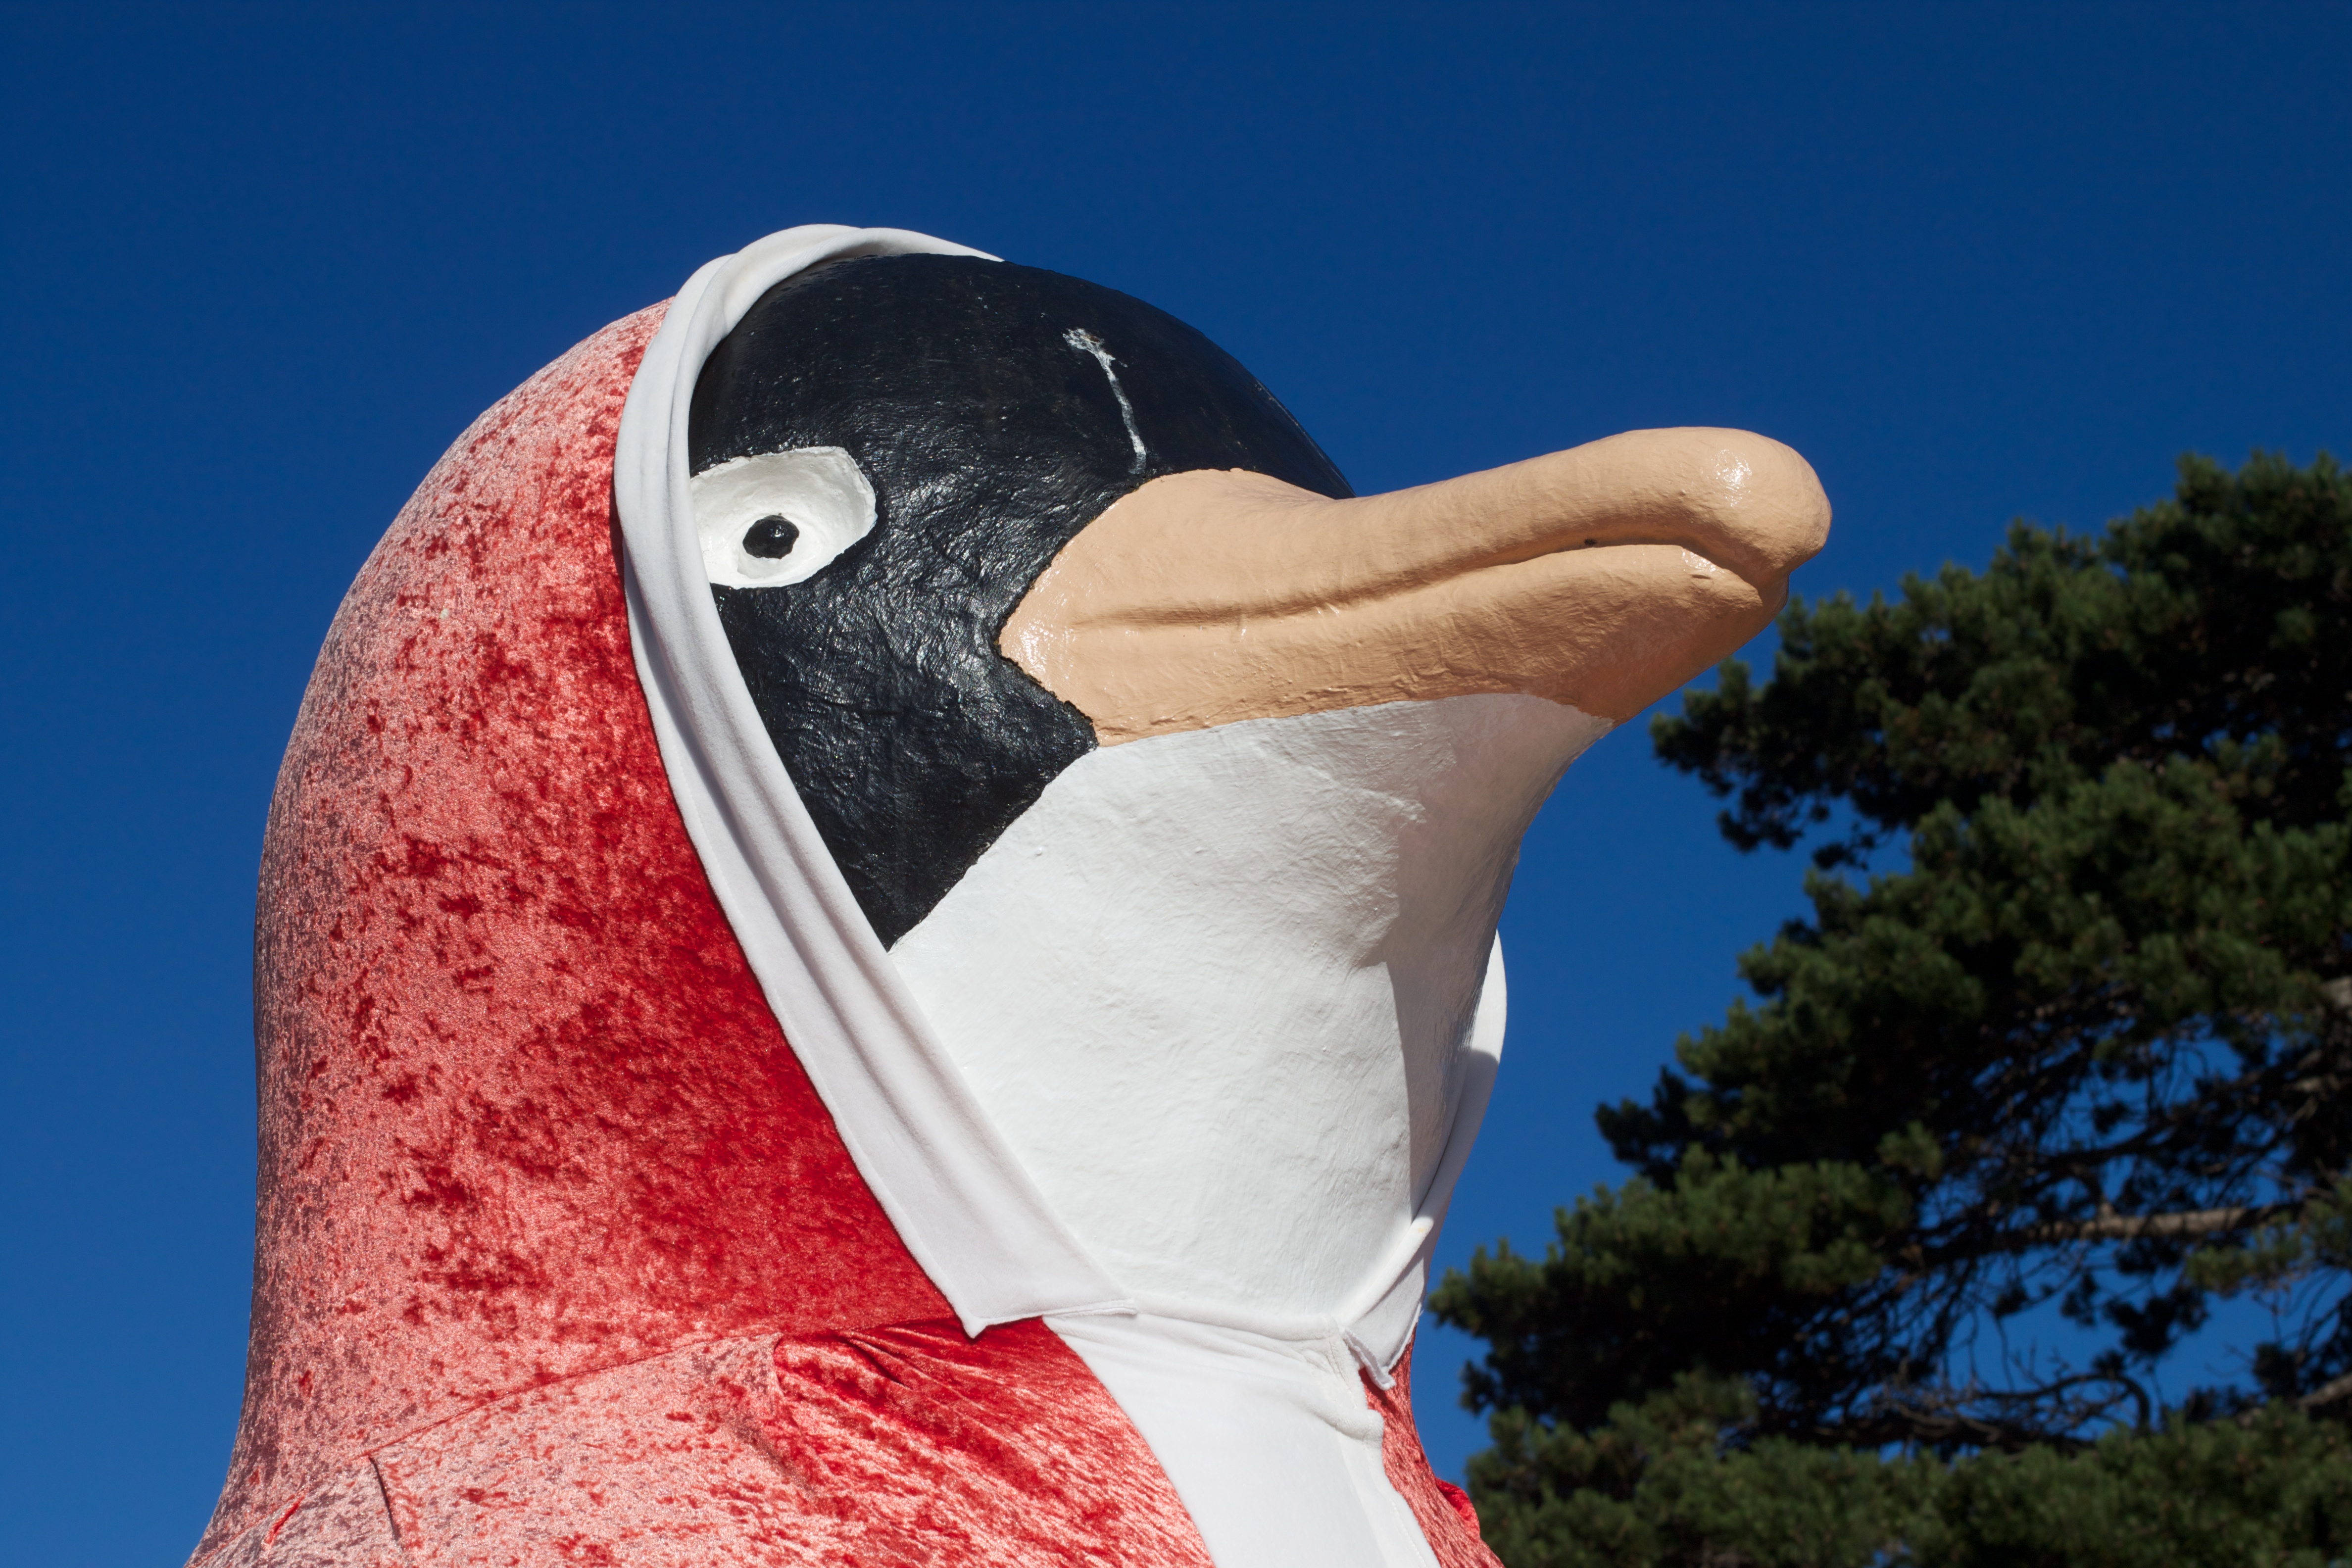
hand, bird, seabird, finger, blue, sculpture, auodyssey, water bird